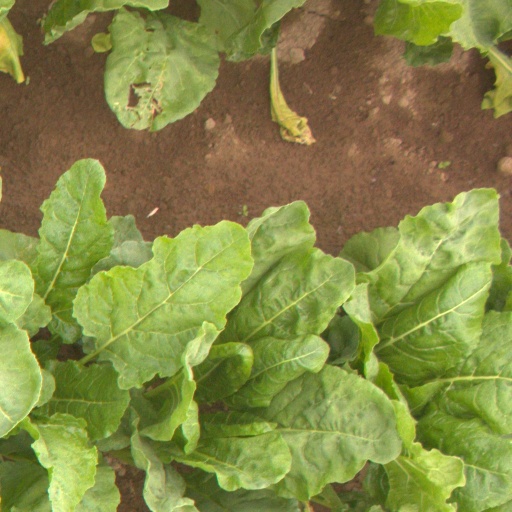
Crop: sugar beet